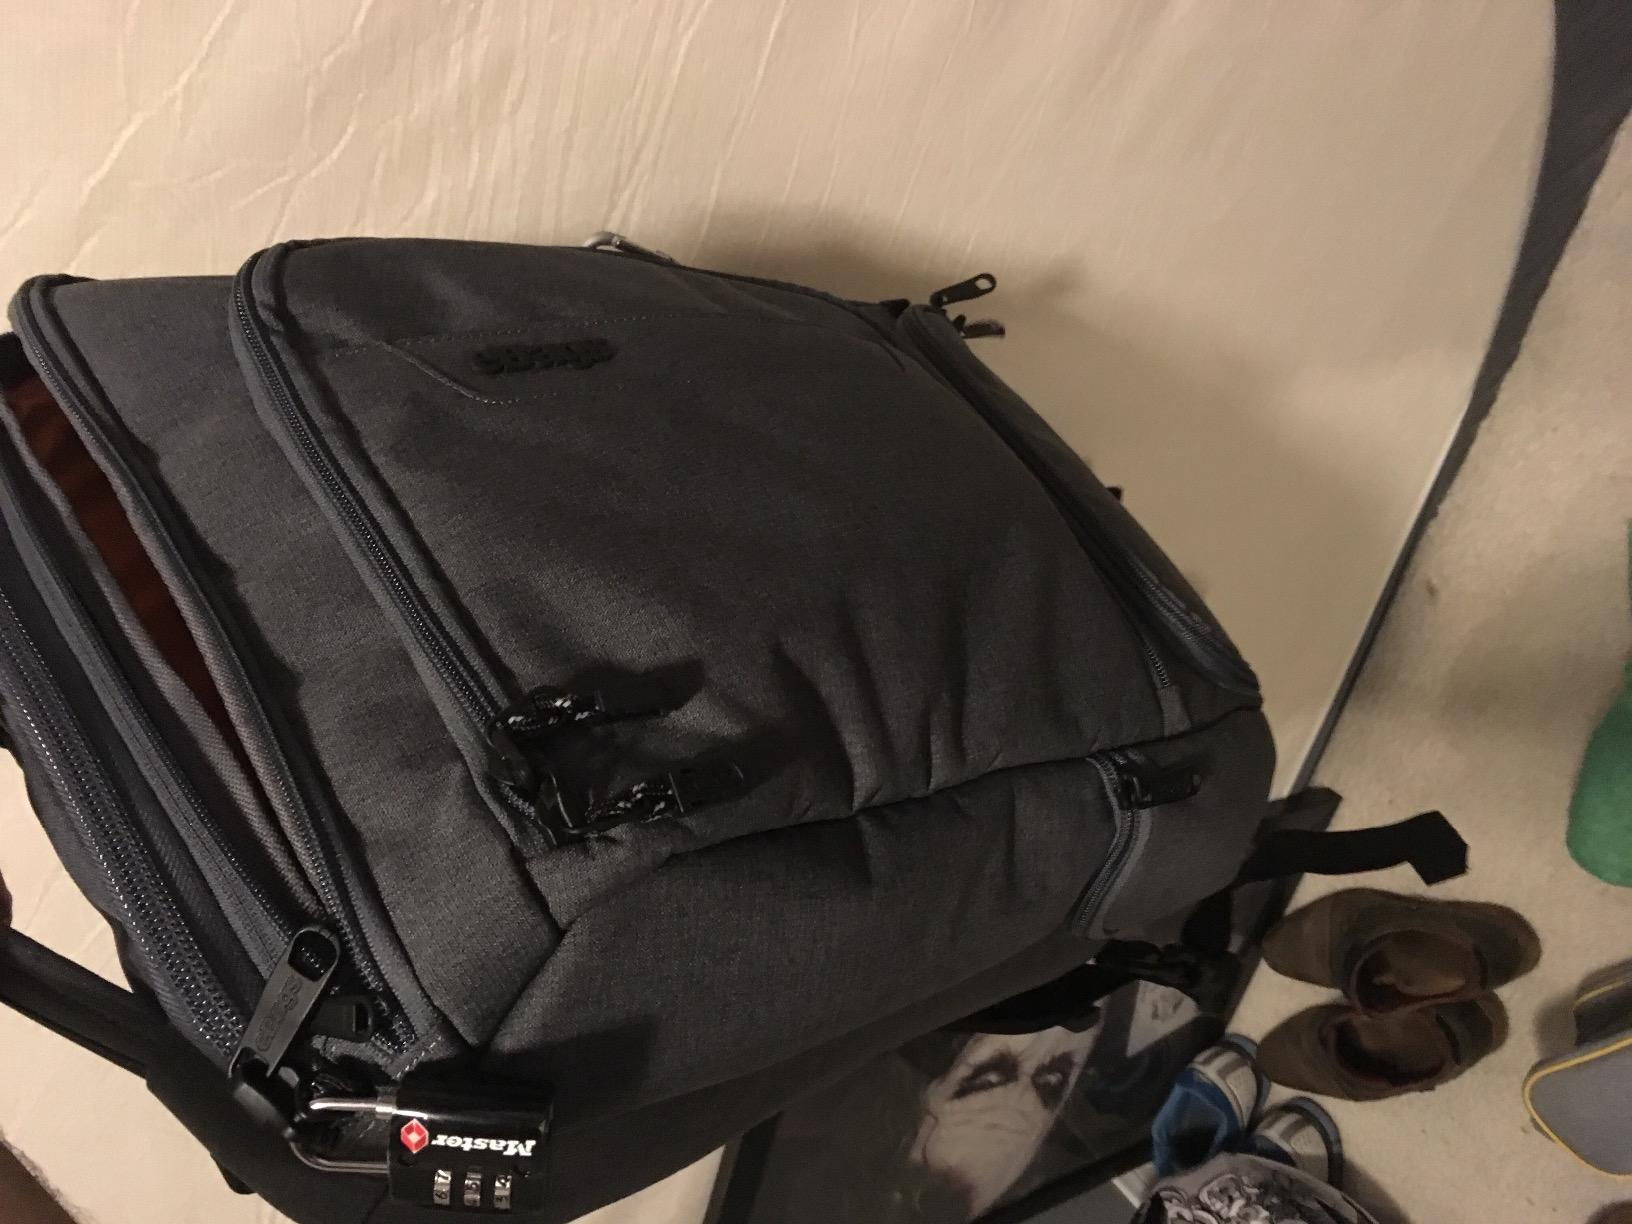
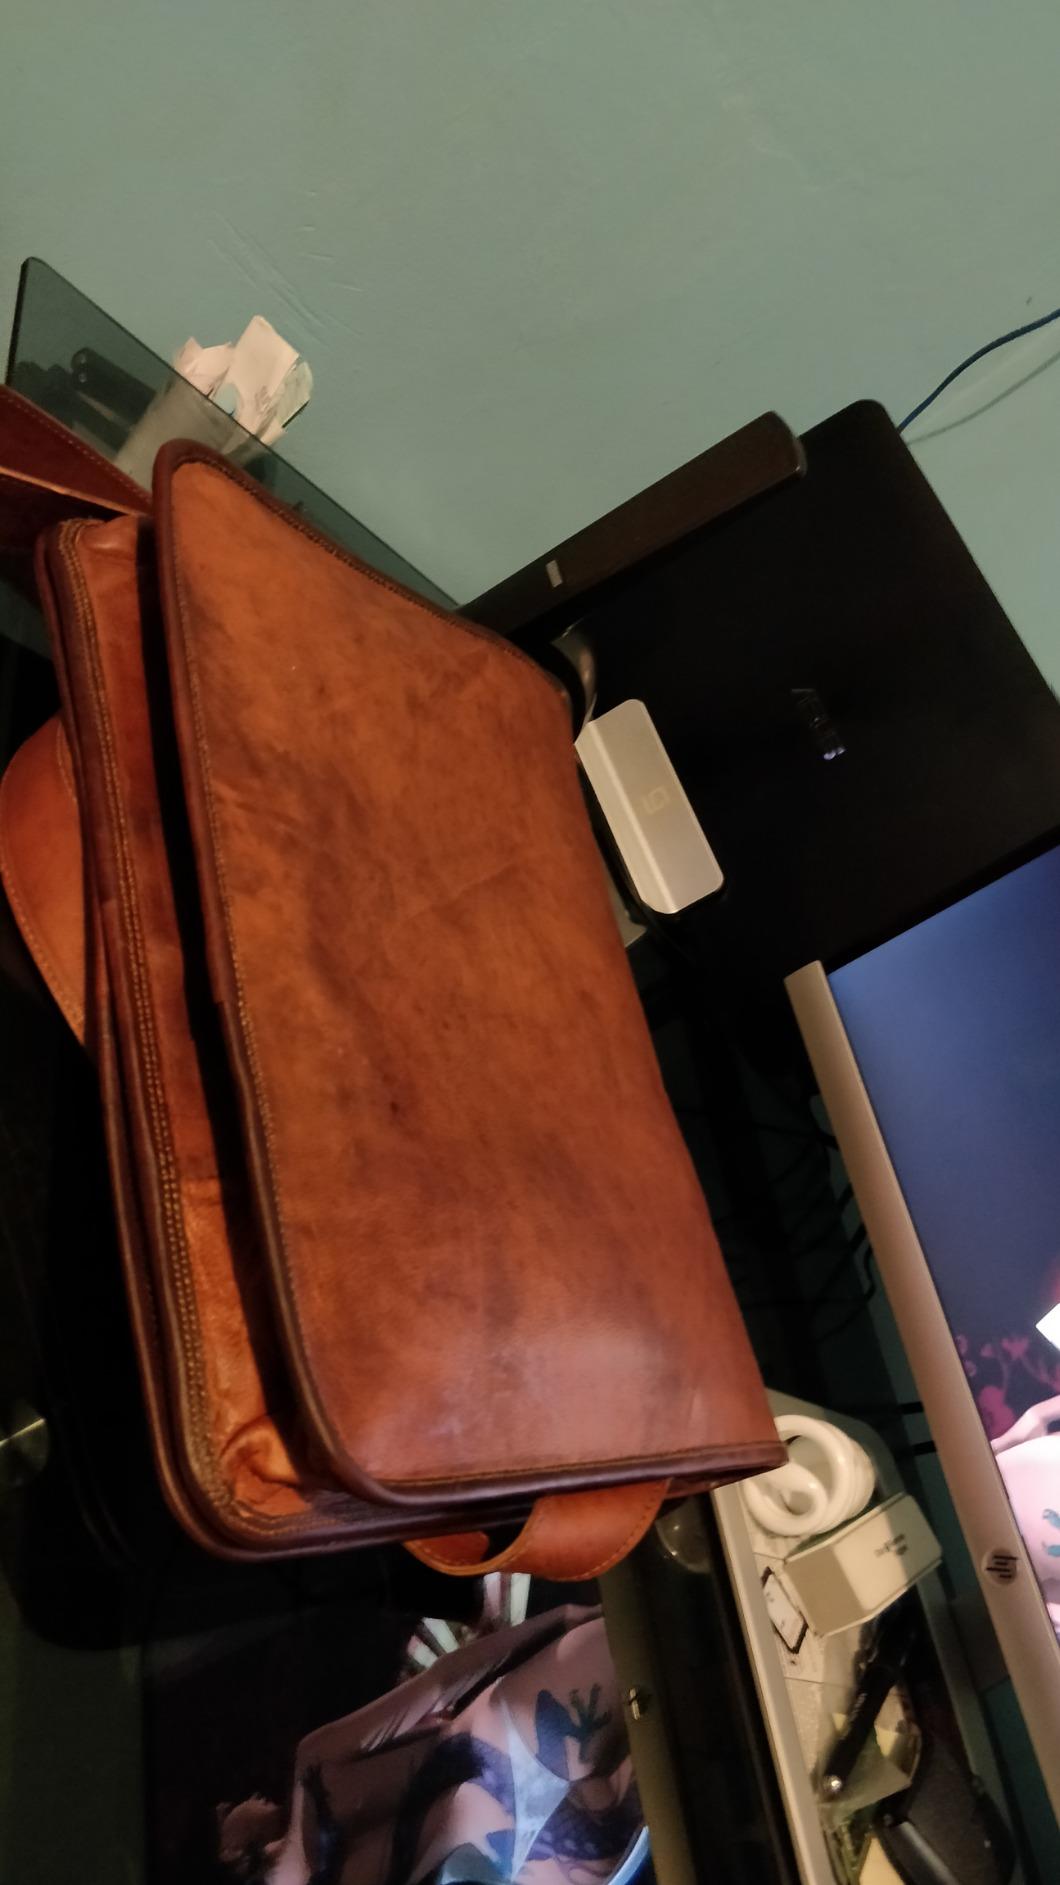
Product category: bag
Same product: no